History of human sexuality

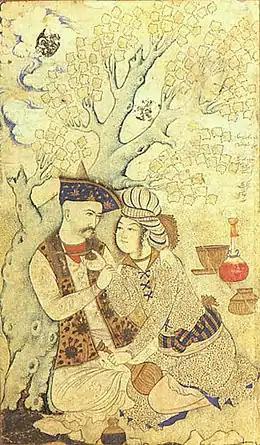
Shah Abbas I embracing his wine boy. Painting by Muhammad Qasim, 1627. Louvre, Paris.

Rape—usually in the context of warfare—was common and was seen by men as a "right of domination". Rape in the sense of "abduction" followed by consensual lovemaking was represented even in religion: Zeus was said to have ravished many women: Leda in the form of a swan, Danaë disguised as a golden rain, Alkmene disguised as her own husband. Zeus also raped a boy, Ganymede, a myth that paralleled Cretan custom.